Fort Saskatchewan

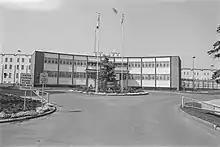
The Fort Saskatchewan Correctional Institute in 1982

A $200,000 provincial jail opened in 1915 on the site of the old fort, to replace the 34-cell guard house that had been used since the NWMP fort was constructed in 1875. This was necessary because by the early 1900s, the guard house was often filled beyond capacity; in August 1912, it held up to 71 prisoners at one time. The fort was demolished after the gaol opened, and in 1927 the prison's warden unveiled a cairn on the site of the old guard room, made from stones taken from its foundation, to commemorate the old fort.